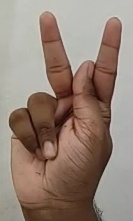
ASL sign: K